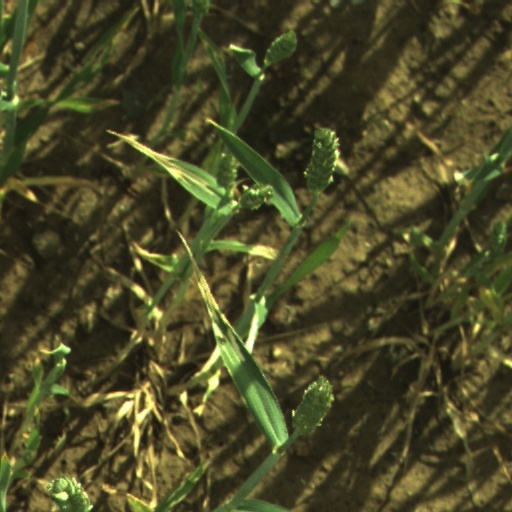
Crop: wheat